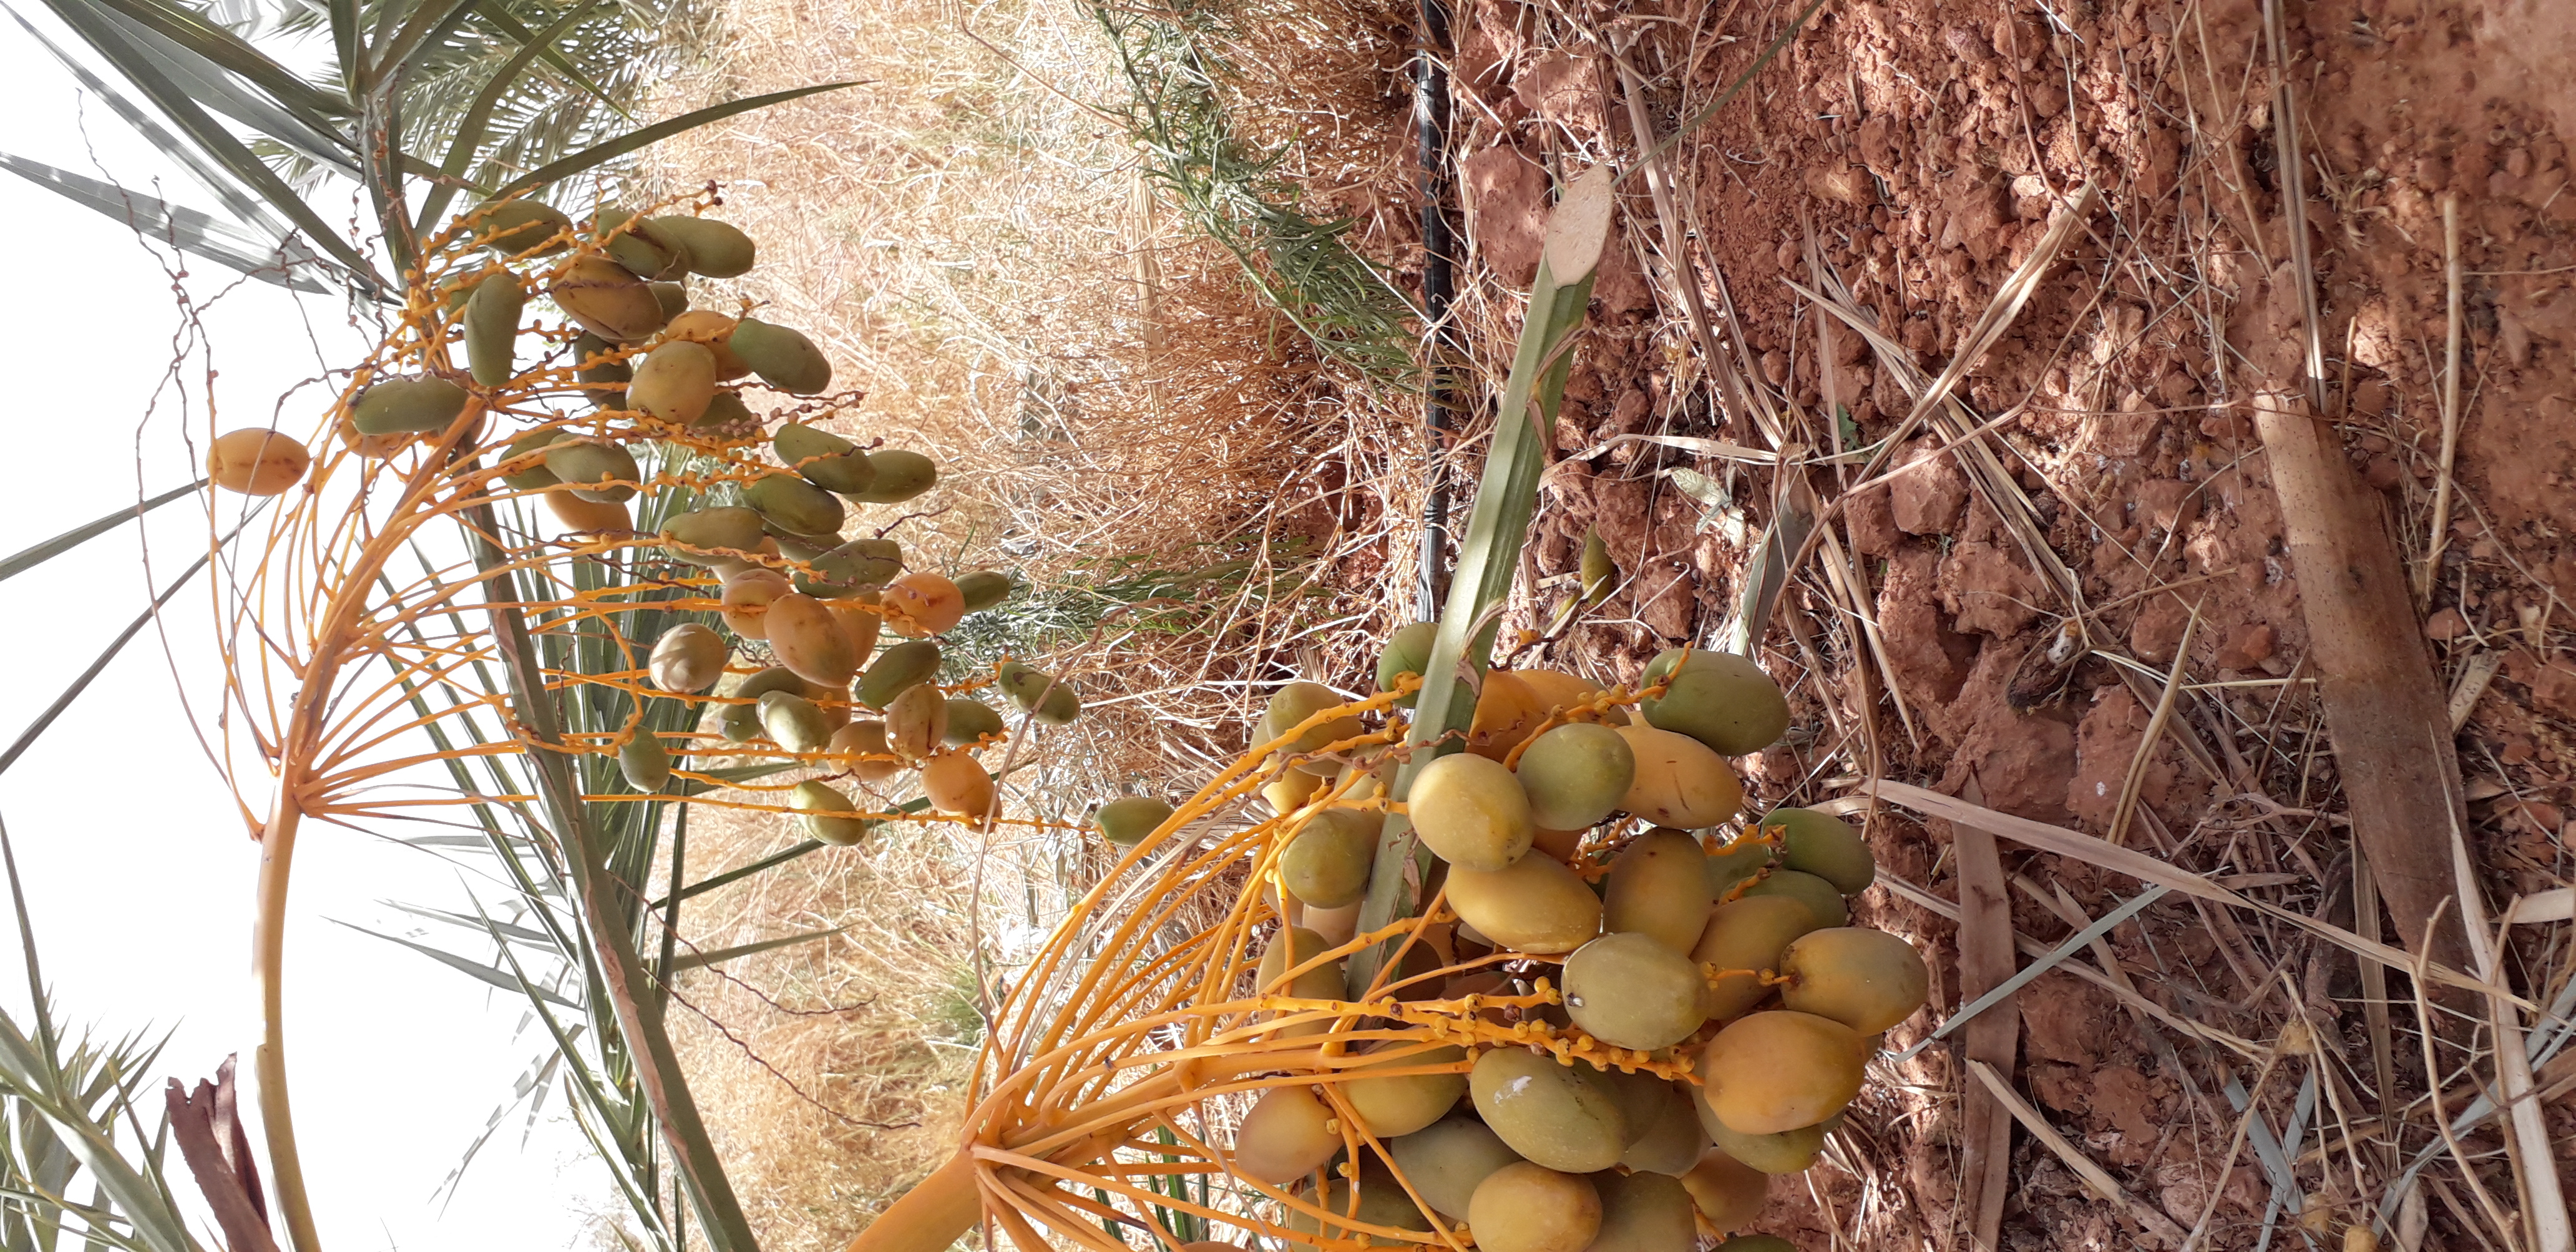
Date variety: Boumajhoul